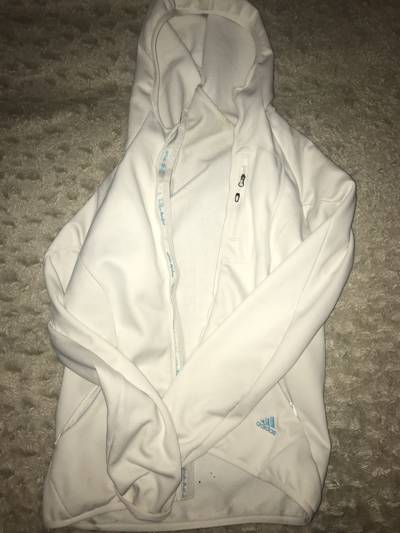
Waste category: clothes